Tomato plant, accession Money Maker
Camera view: bottom (45 deg); turntable rotation: 60 degrees
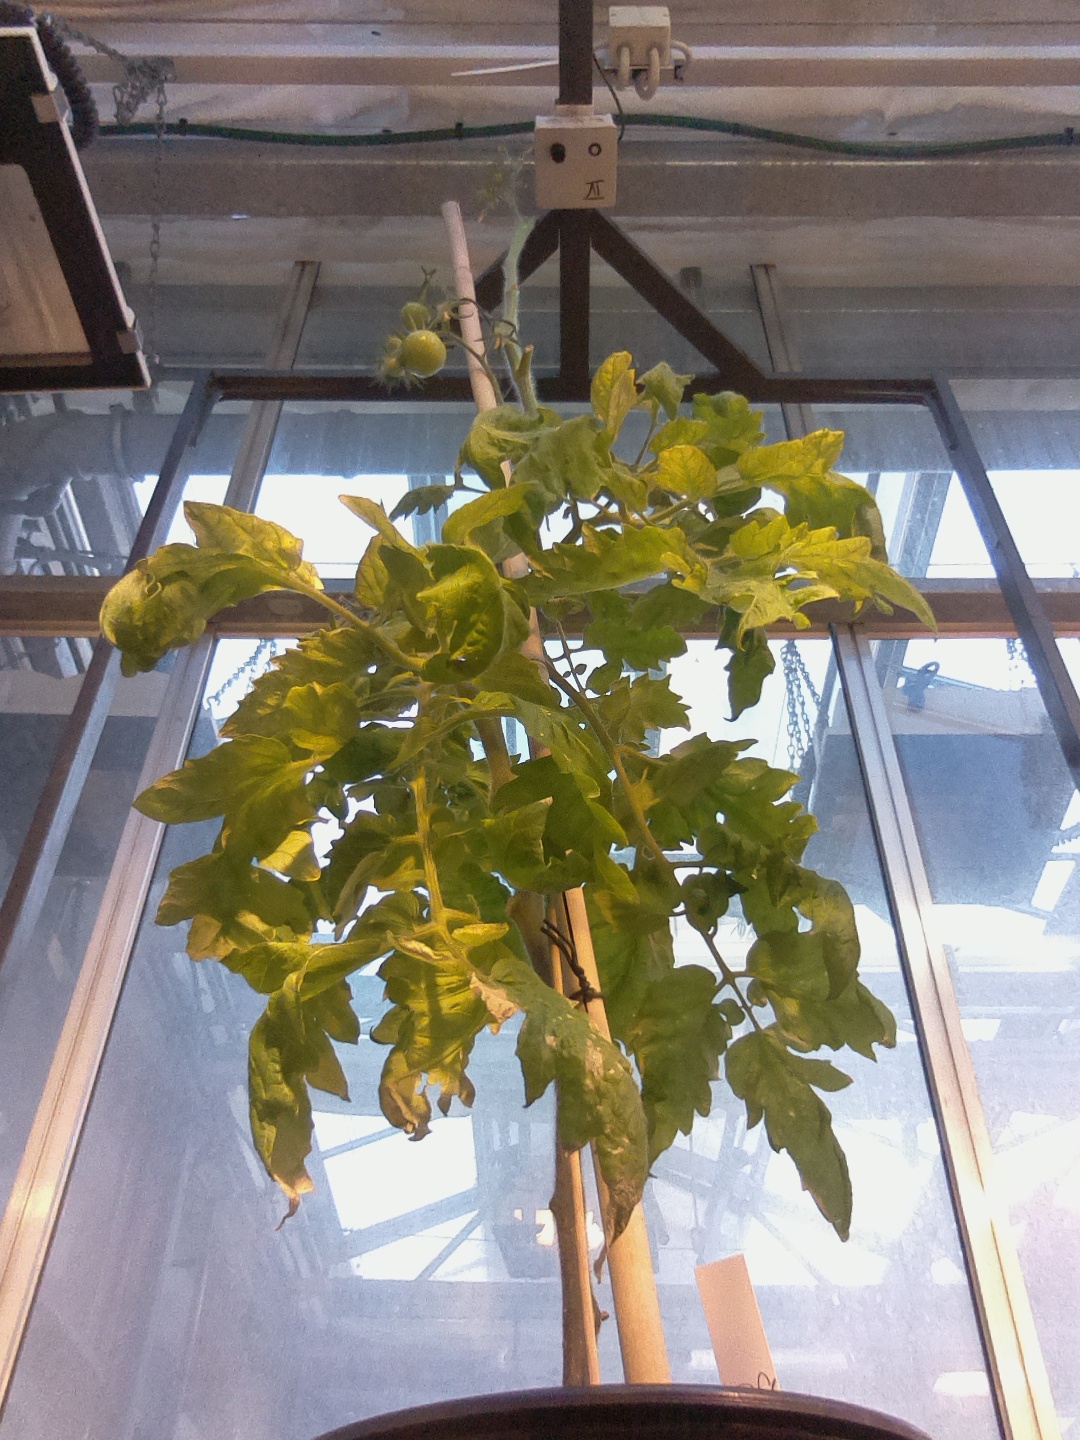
BBCH growth stage 78: 80% -90% of final fruit size